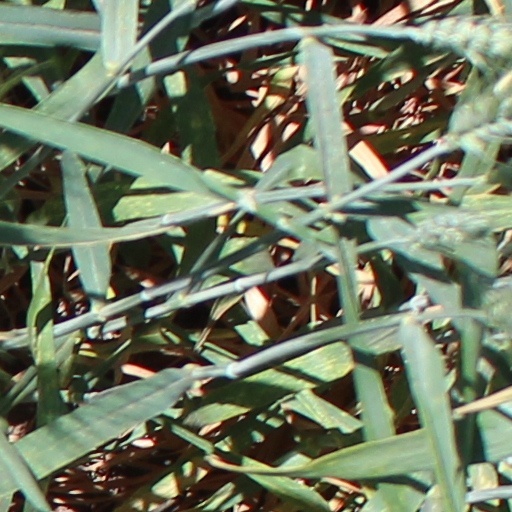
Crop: wheat